International Space Station

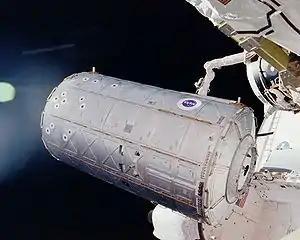
The "Destiny" module being installed on the ISS

"Zvezda" launched in July 2000, is the core of the Russian Orbital Segment of the ISS. Initially providing essential living quarters and life support systems, it enabled the first continuous human presence aboard the station. While additional modules have expanded the ISS's capabilities, Zvezda remains the command and control center for the Russian segment and it is where crews gather during emergencies.